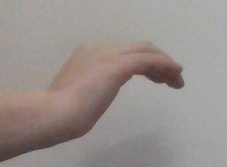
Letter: haa